Ferry Fryston

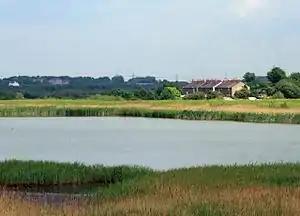
Land reclaimed for a nature reserve and houses in Fryston

Coal mines existed within the boundaries of the former parish in New Fryston, locally known as Fryston Pit, and in Wheldale. The former closed in 1985. The area where the mine once stood has now been re-developed. Wakefield Metropolitan District Council approved plans in November 2007 for 150 new dwellings, parkland and public open space. The dwellings have still yet to be built. Wheldale colliery closed in 1987. Its buildings above ground have been demolished. The areas of both collieries have been subject to land remediation work.